Cromer cycle

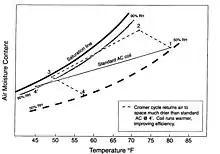
Figure 2: On a standard psychrometric chart, the air flow state points of the Cromer cycle are shown.

The psychrometric process of the air passing through the system with four state points is shown on the psychrometric chart of Figure 2 as 1, 2, 3 and 4. The state points of the air are also depicted in Figure 1. In this application, the air returning from the space, typically around 50% relative humidity (RH), is presented to the desiccant wheel and dries the desiccant. The air picks up moisture and cools in process 1 to 2. The moist air is now presented to the cooling surface (cooling coil of the air conditioner), which cools it below its dew point and dries the air in process 2 to 3. This represents the work done by the cold coil. In the meantime, the dried desiccant from below is rotated to the upper air stream. The saturated air leaving the coil, typically 93–98% RH, is presented to the desiccant at 3, where the air is dried further in process 3 to 4, where it is presented to the space as supply air. The desiccant, now loaded with moisture, rotates to the return air, where the cycle repeats.